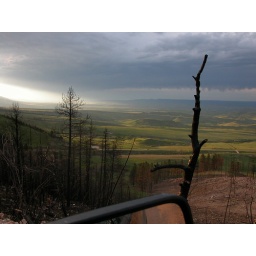
The truck mirror and antenna got in a few but with the back ground who cares, not me.